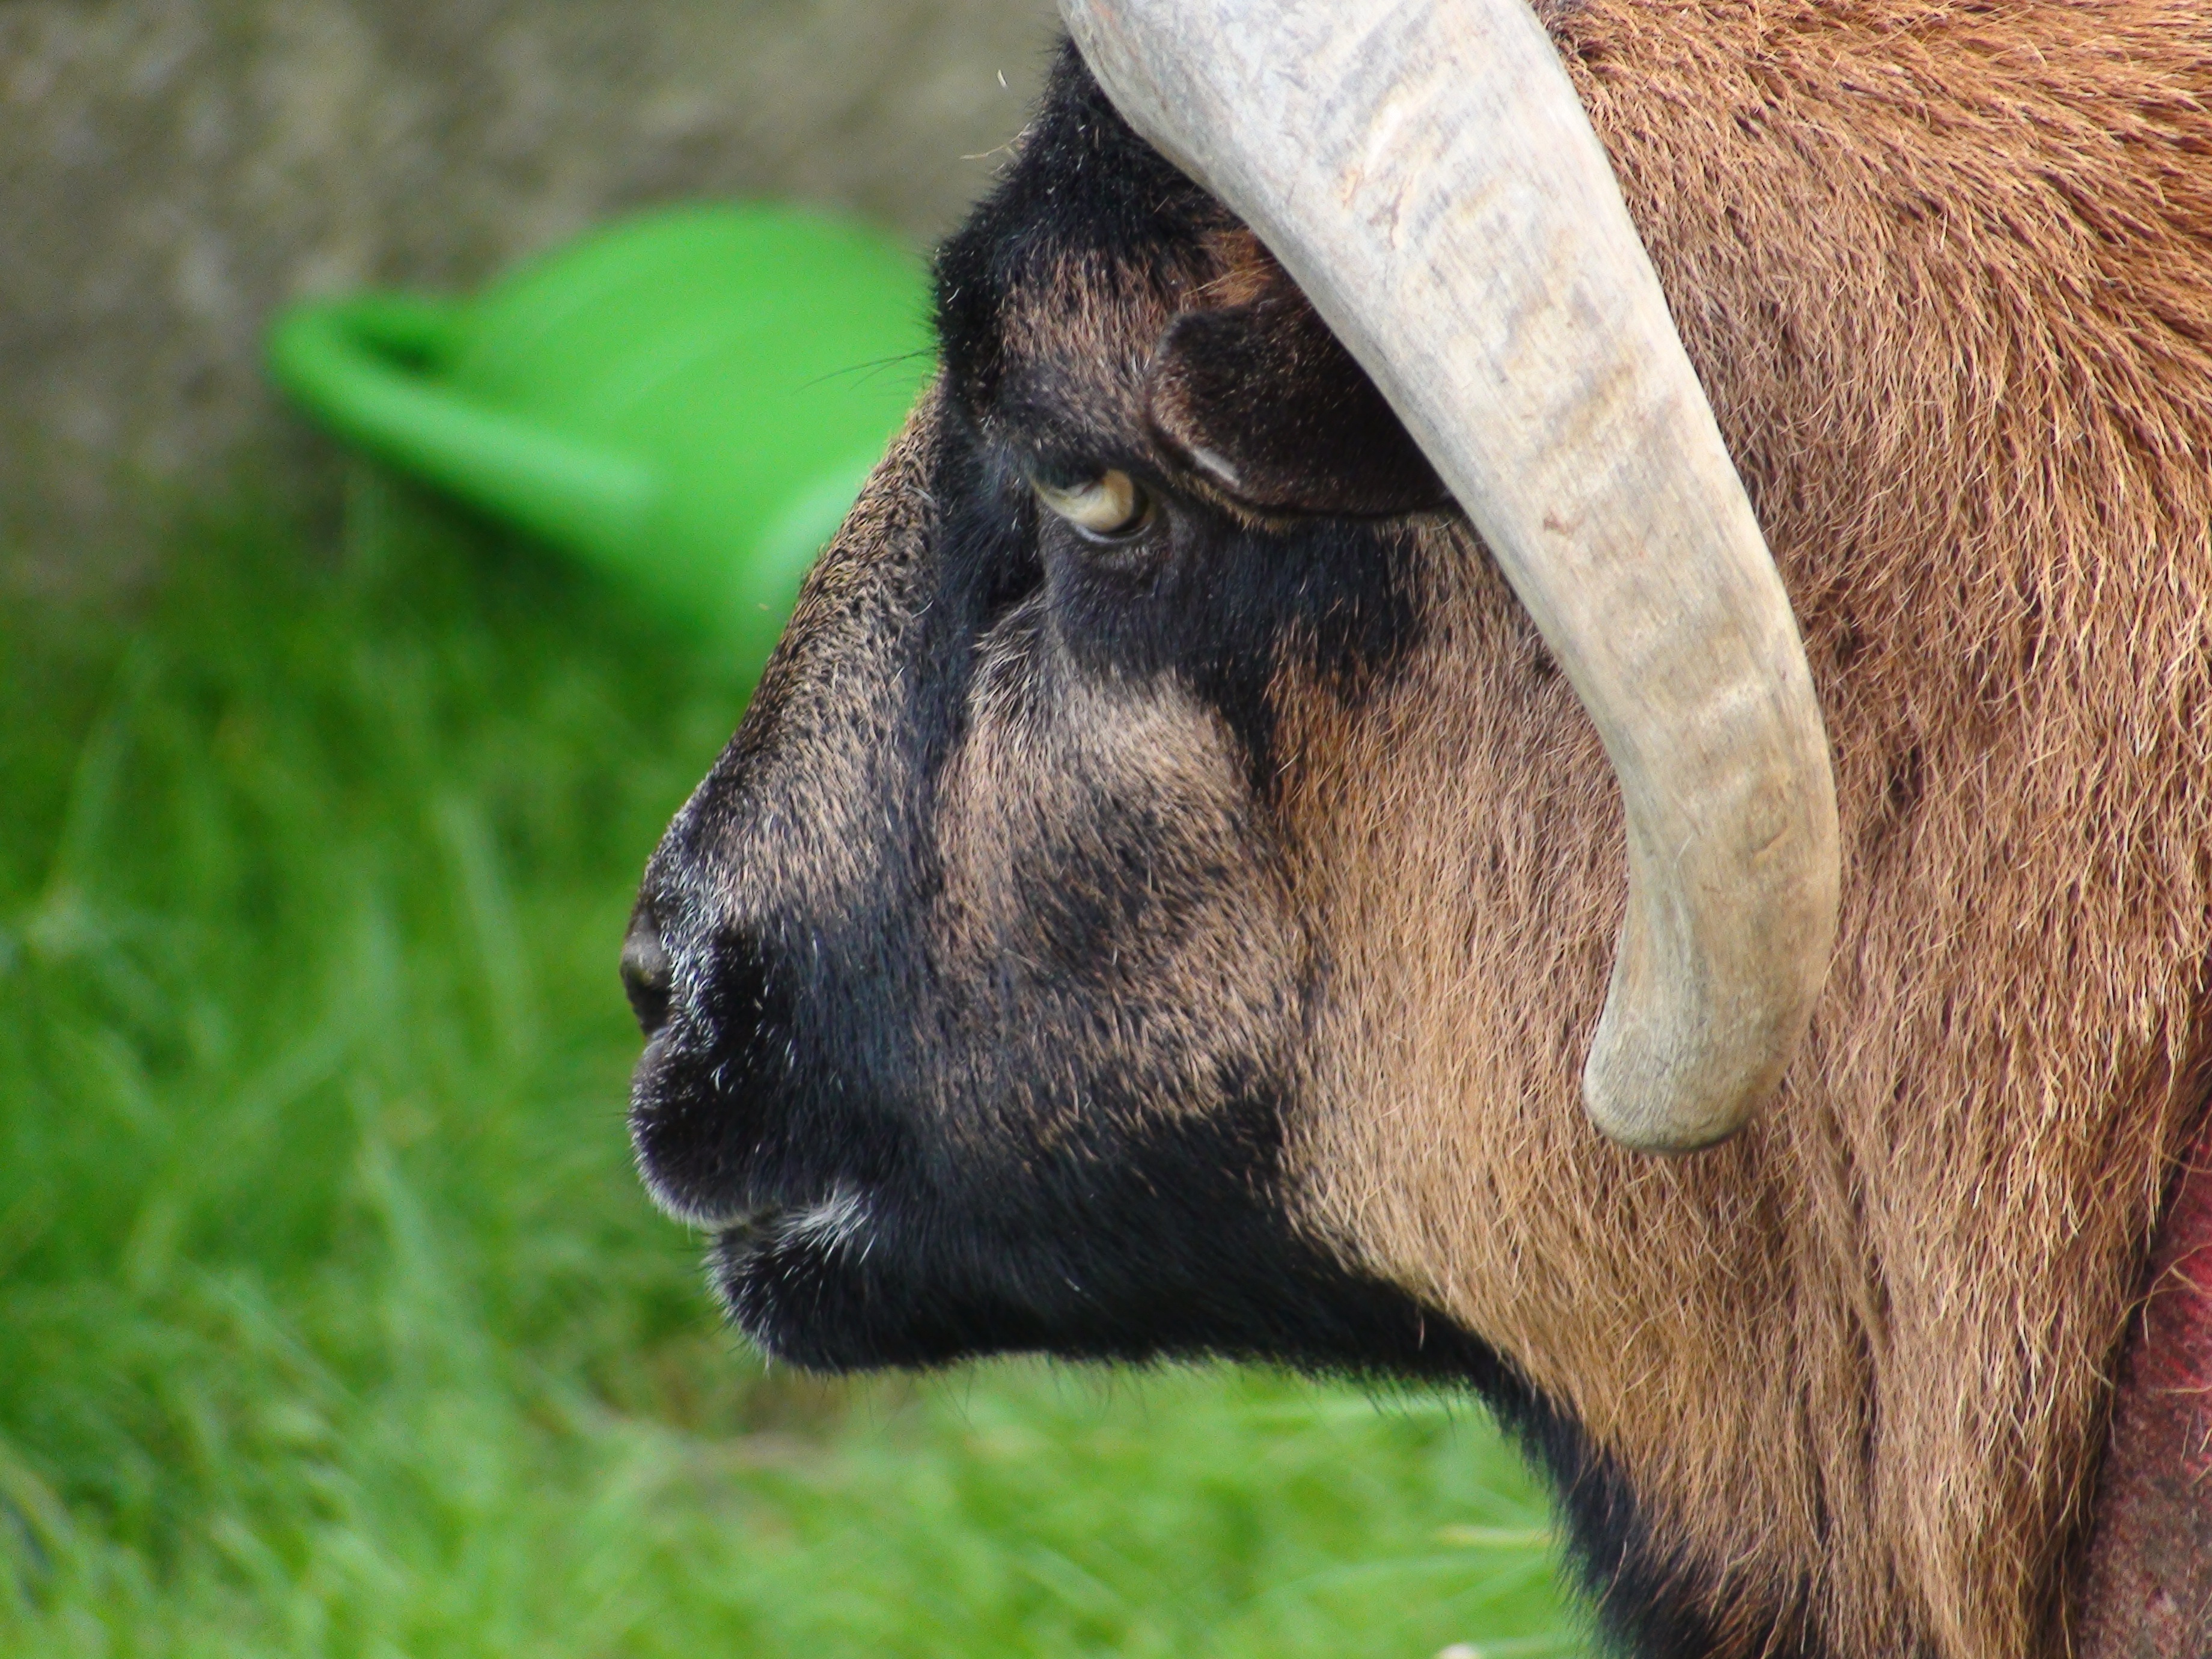
animal, wildlife, goat, horn, sheep, mammal, fauna, goats, head, vertebrate, cattle like mammal